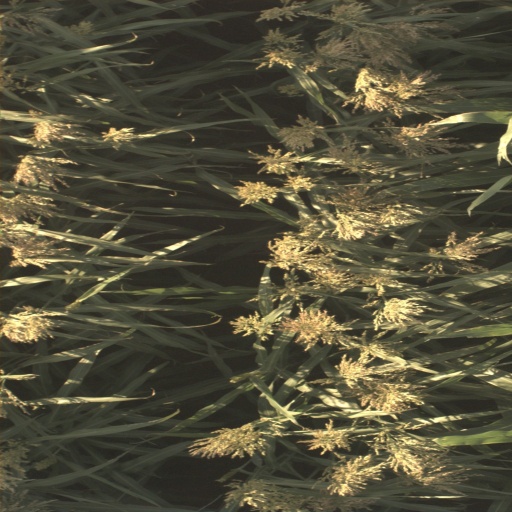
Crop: sorghum